Bruno Walter

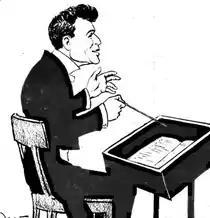
Caricature of Walter conducting

Born near Alexanderplatz in Berlin to a middle-class Jewish family, he began his musical education at the Stern Conservatory at the age of eight, making his first public appearance as a pianist when he was nine; he performed a concerto movement with the Berlin Philharmonic in 1889 and a full concerto with them in February 1890. He studied composition at Stern with Robert Radecke, and remained active as a composer until about 1910 (see list of compositions below). But it was hearing a concert in 1889 by the Berlin Philharmonic led by Hans von Bülow, he wrote, that "decided my future. Now I knew what I was meant for. No musical activity but that of an orchestral conductor could any longer be considered by me." He made his conducting début at the Cologne Opera with Albert Lortzing's "Der Waffenschmied" in 1894. Later that year he left for the Hamburg Opera to work as a chorus director. There he first met and worked with Gustav Mahler, whom he revered and with whose music he later became strongly identified.